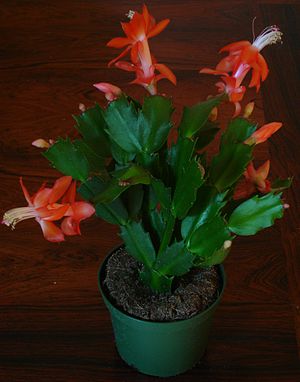
Helligdagskaktus
Julekaktus.
Julekaktus.
Helligdagskaktus er nært beslægtede arter, og de er alle sukkulente planter, der gror som epifytter i 1000-1700 meters højde i Orgelbjergene, Serra do Mar, i Brasilien. Nogle Helligdagskaktus er krydsninger mellem Schlumbergera truncata og Schlumbergera russelliana, som blev foretaget for ca. 150 år siden i England.